Nipro Hachiko Dome

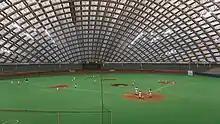
Interior view

The roof was made from 25,000 Akita cypress trees which were aged over the course of 60 years. This wooden framework is covered with a special double Teflon-coated membrane made from translucent fluorethylene resin-coated fibreglass. This membrane is very strong and light. The stadium is located in a region of Japan that it subjected to heavy snowfall of . Because of this, the dome itself also has an aerodynamic design to resist strong winds and heavy snowfall. Buildup of snow on the roof is prevented by circulating warm air between the two Teflon-coated membranes; this shakes off the snow and allows the stadium to be used in all weather.